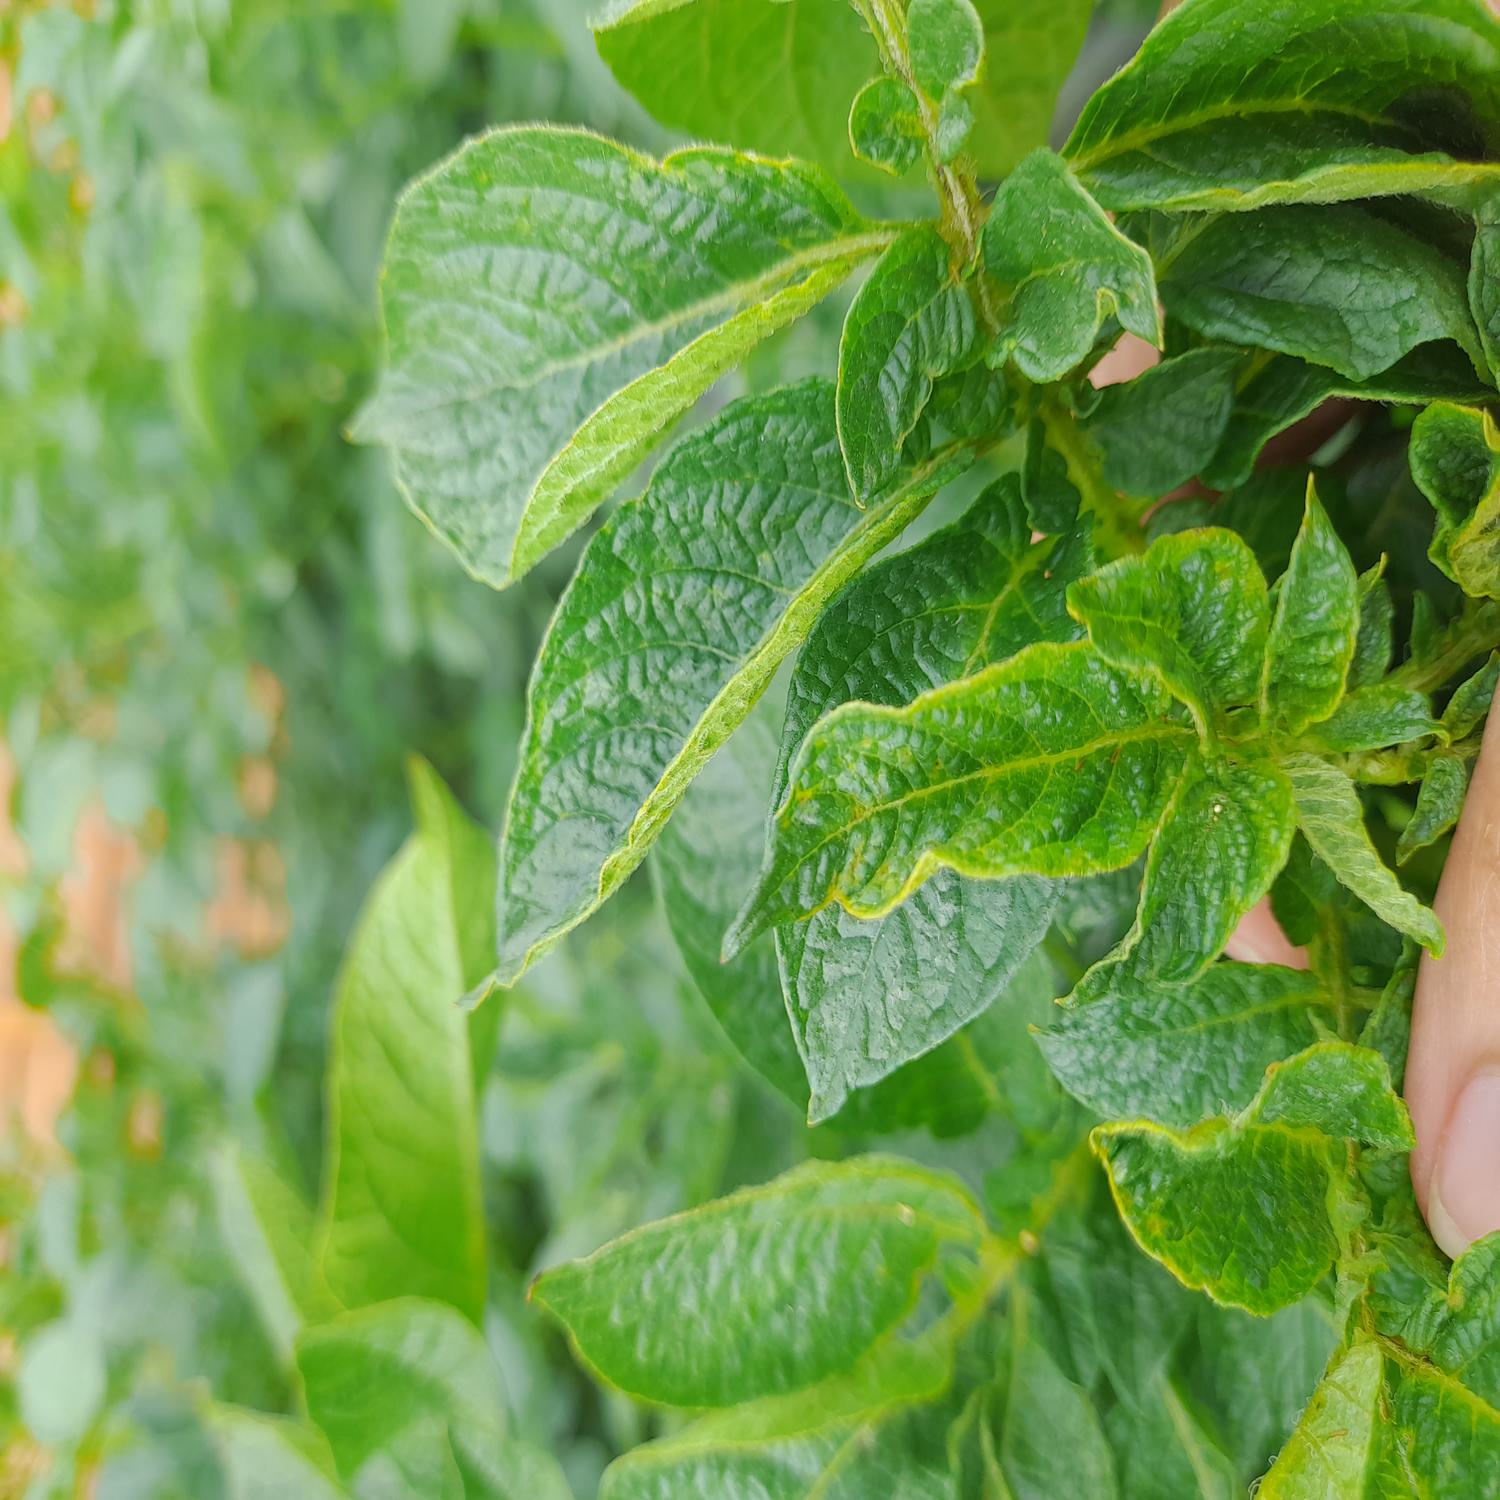
Etiqueta: Virus